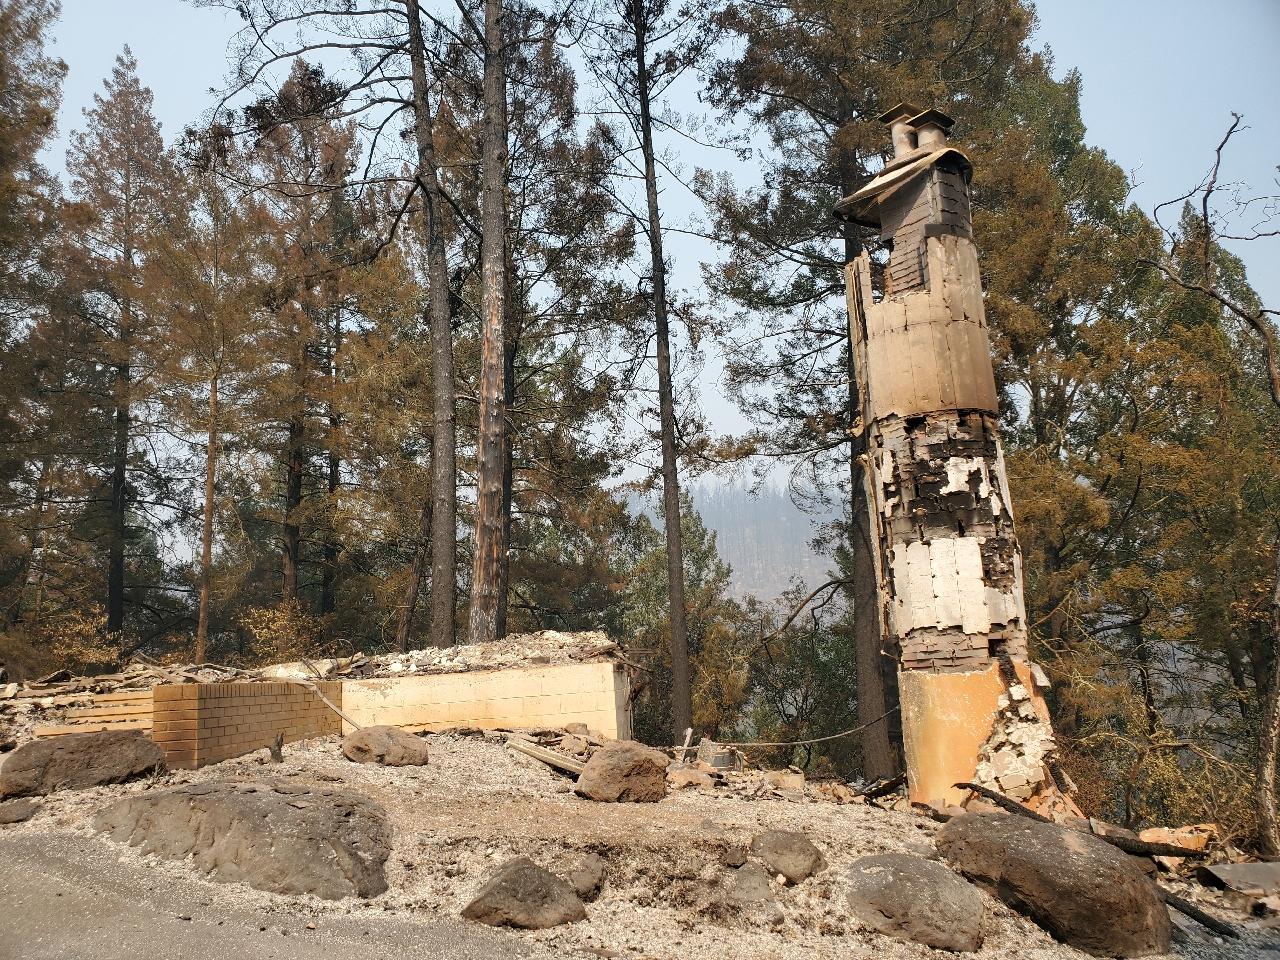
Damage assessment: destroyed